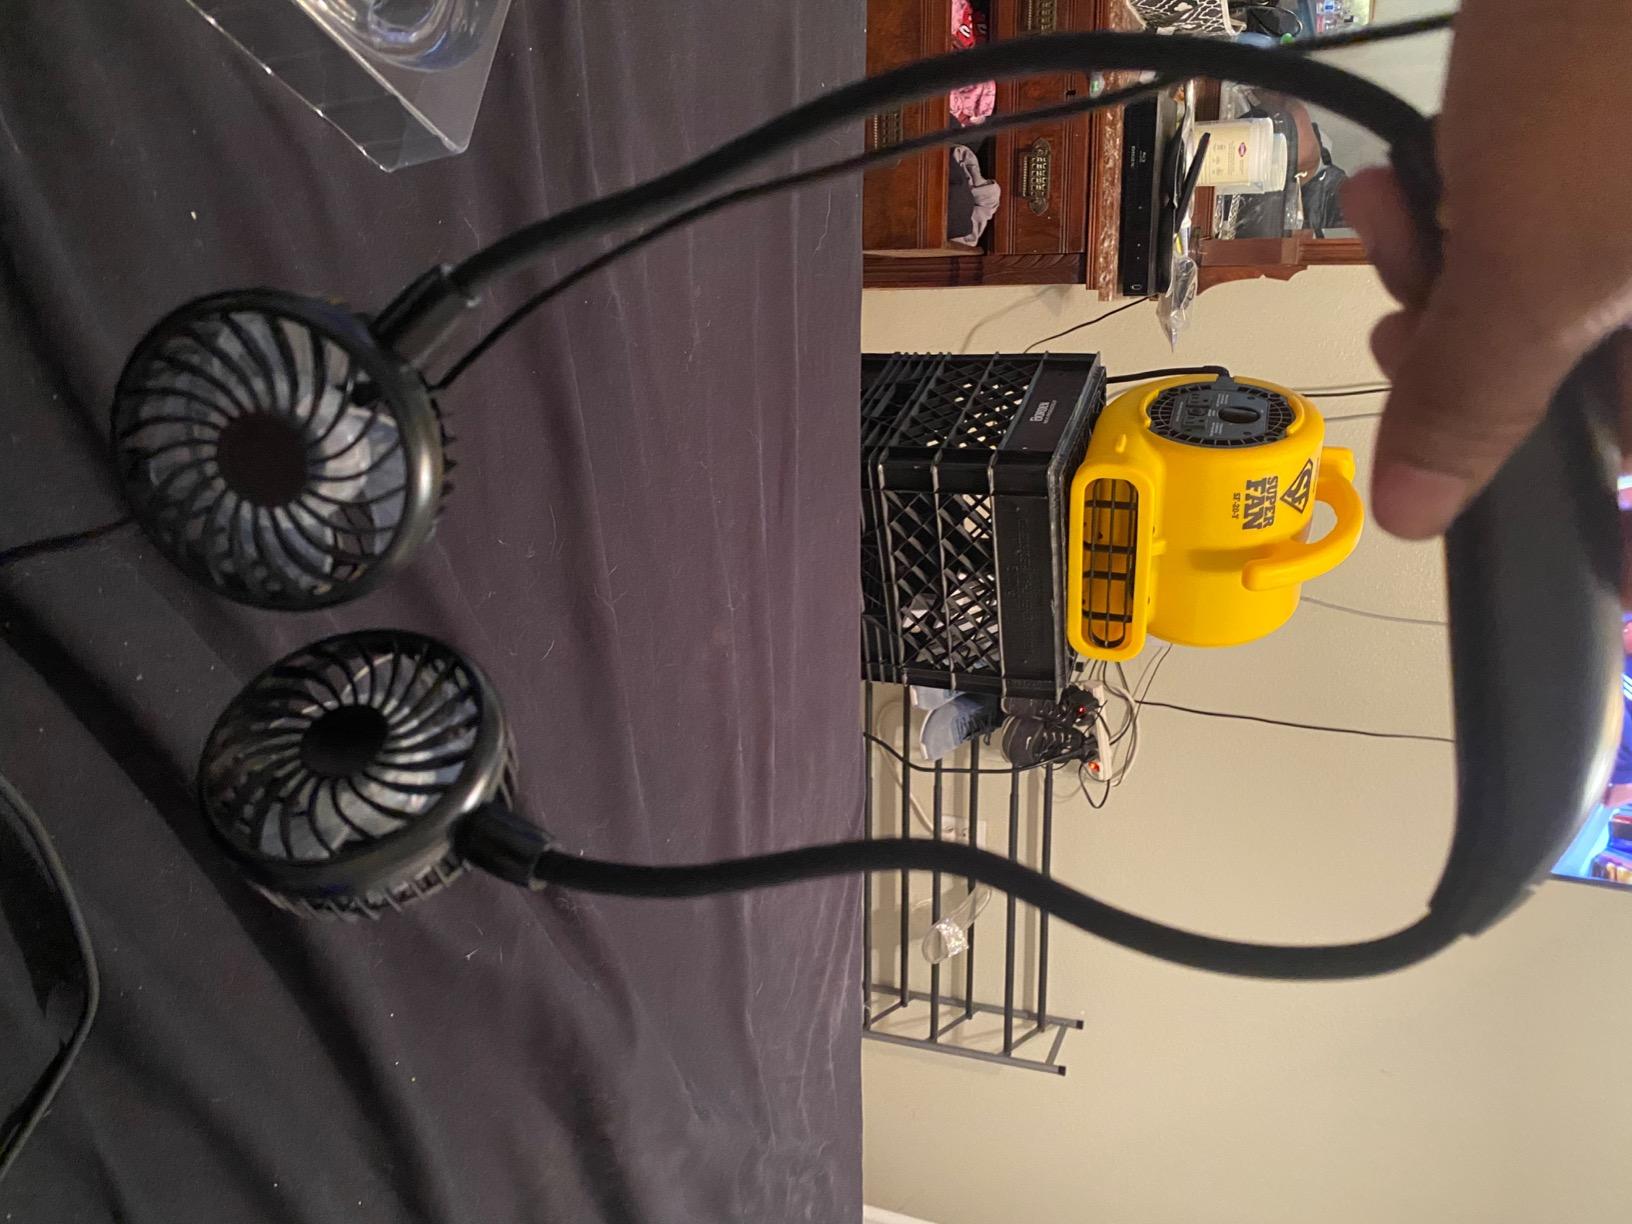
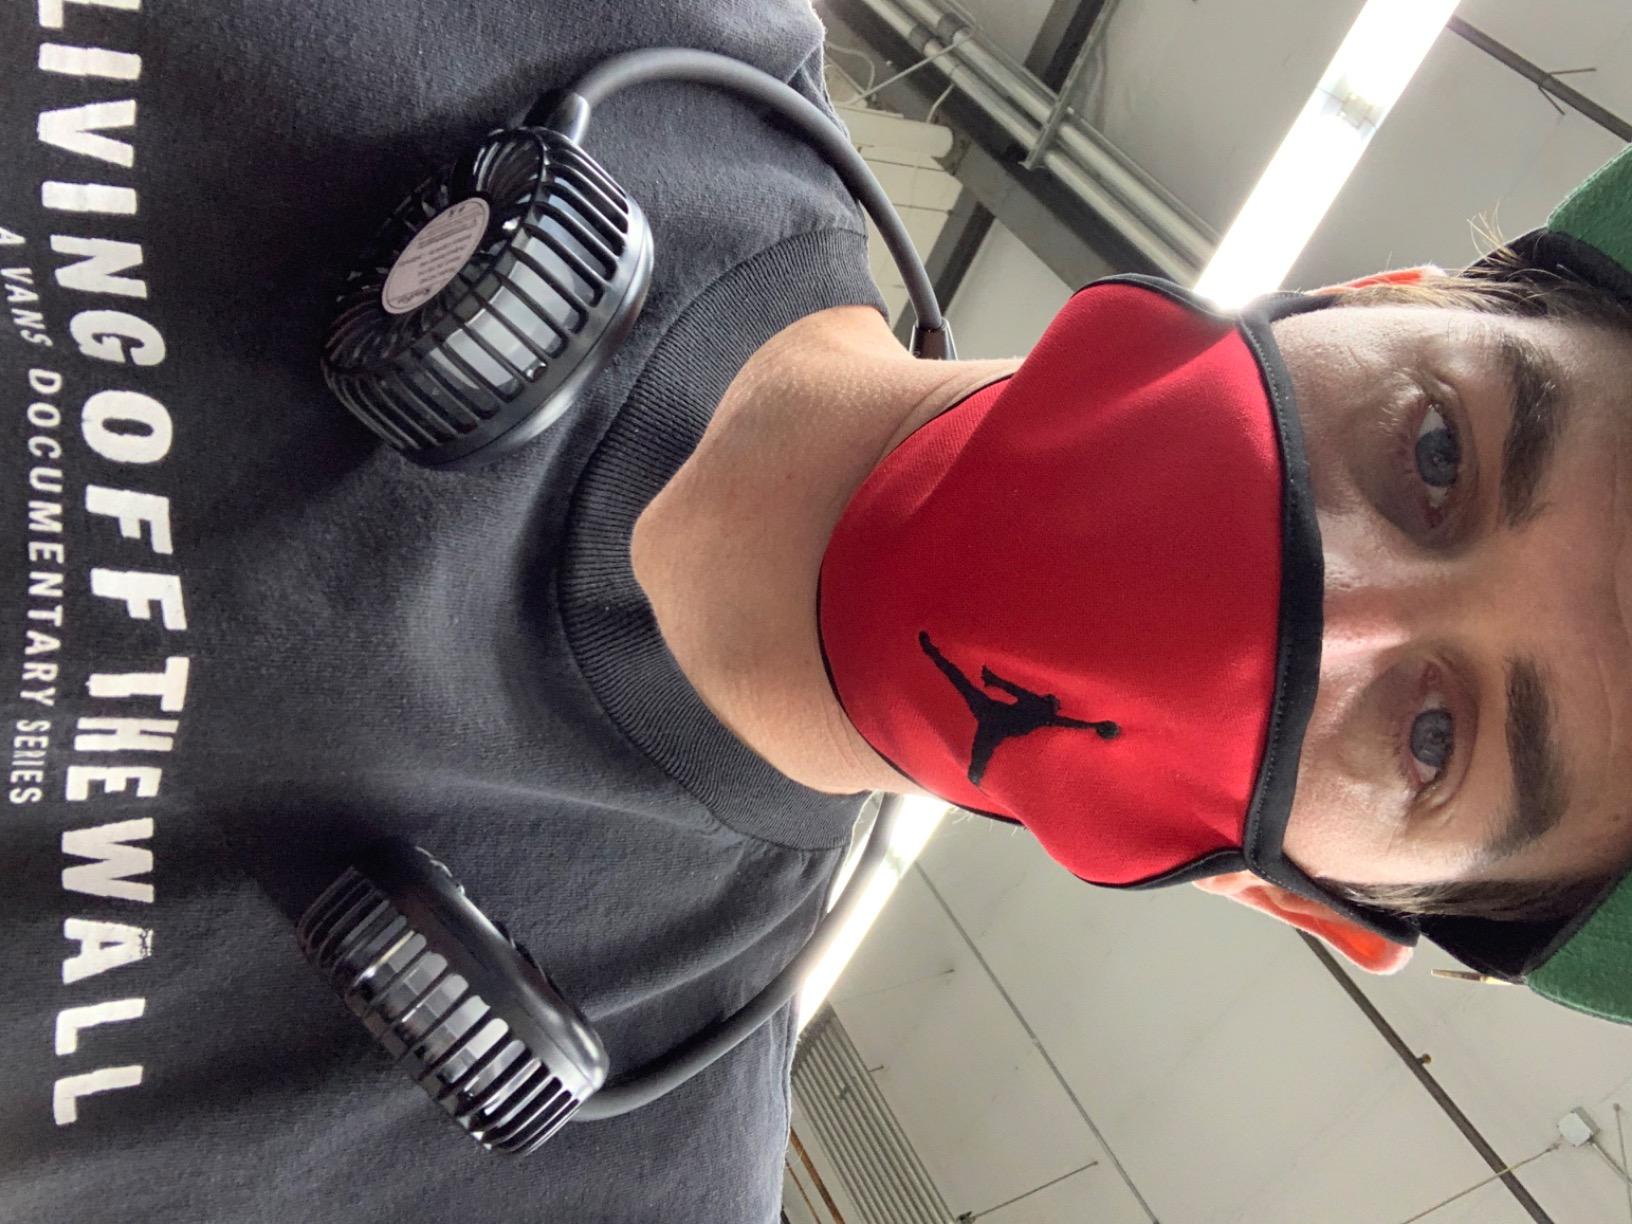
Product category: fan
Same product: yes